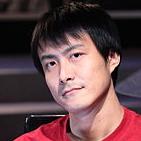
Age: 28